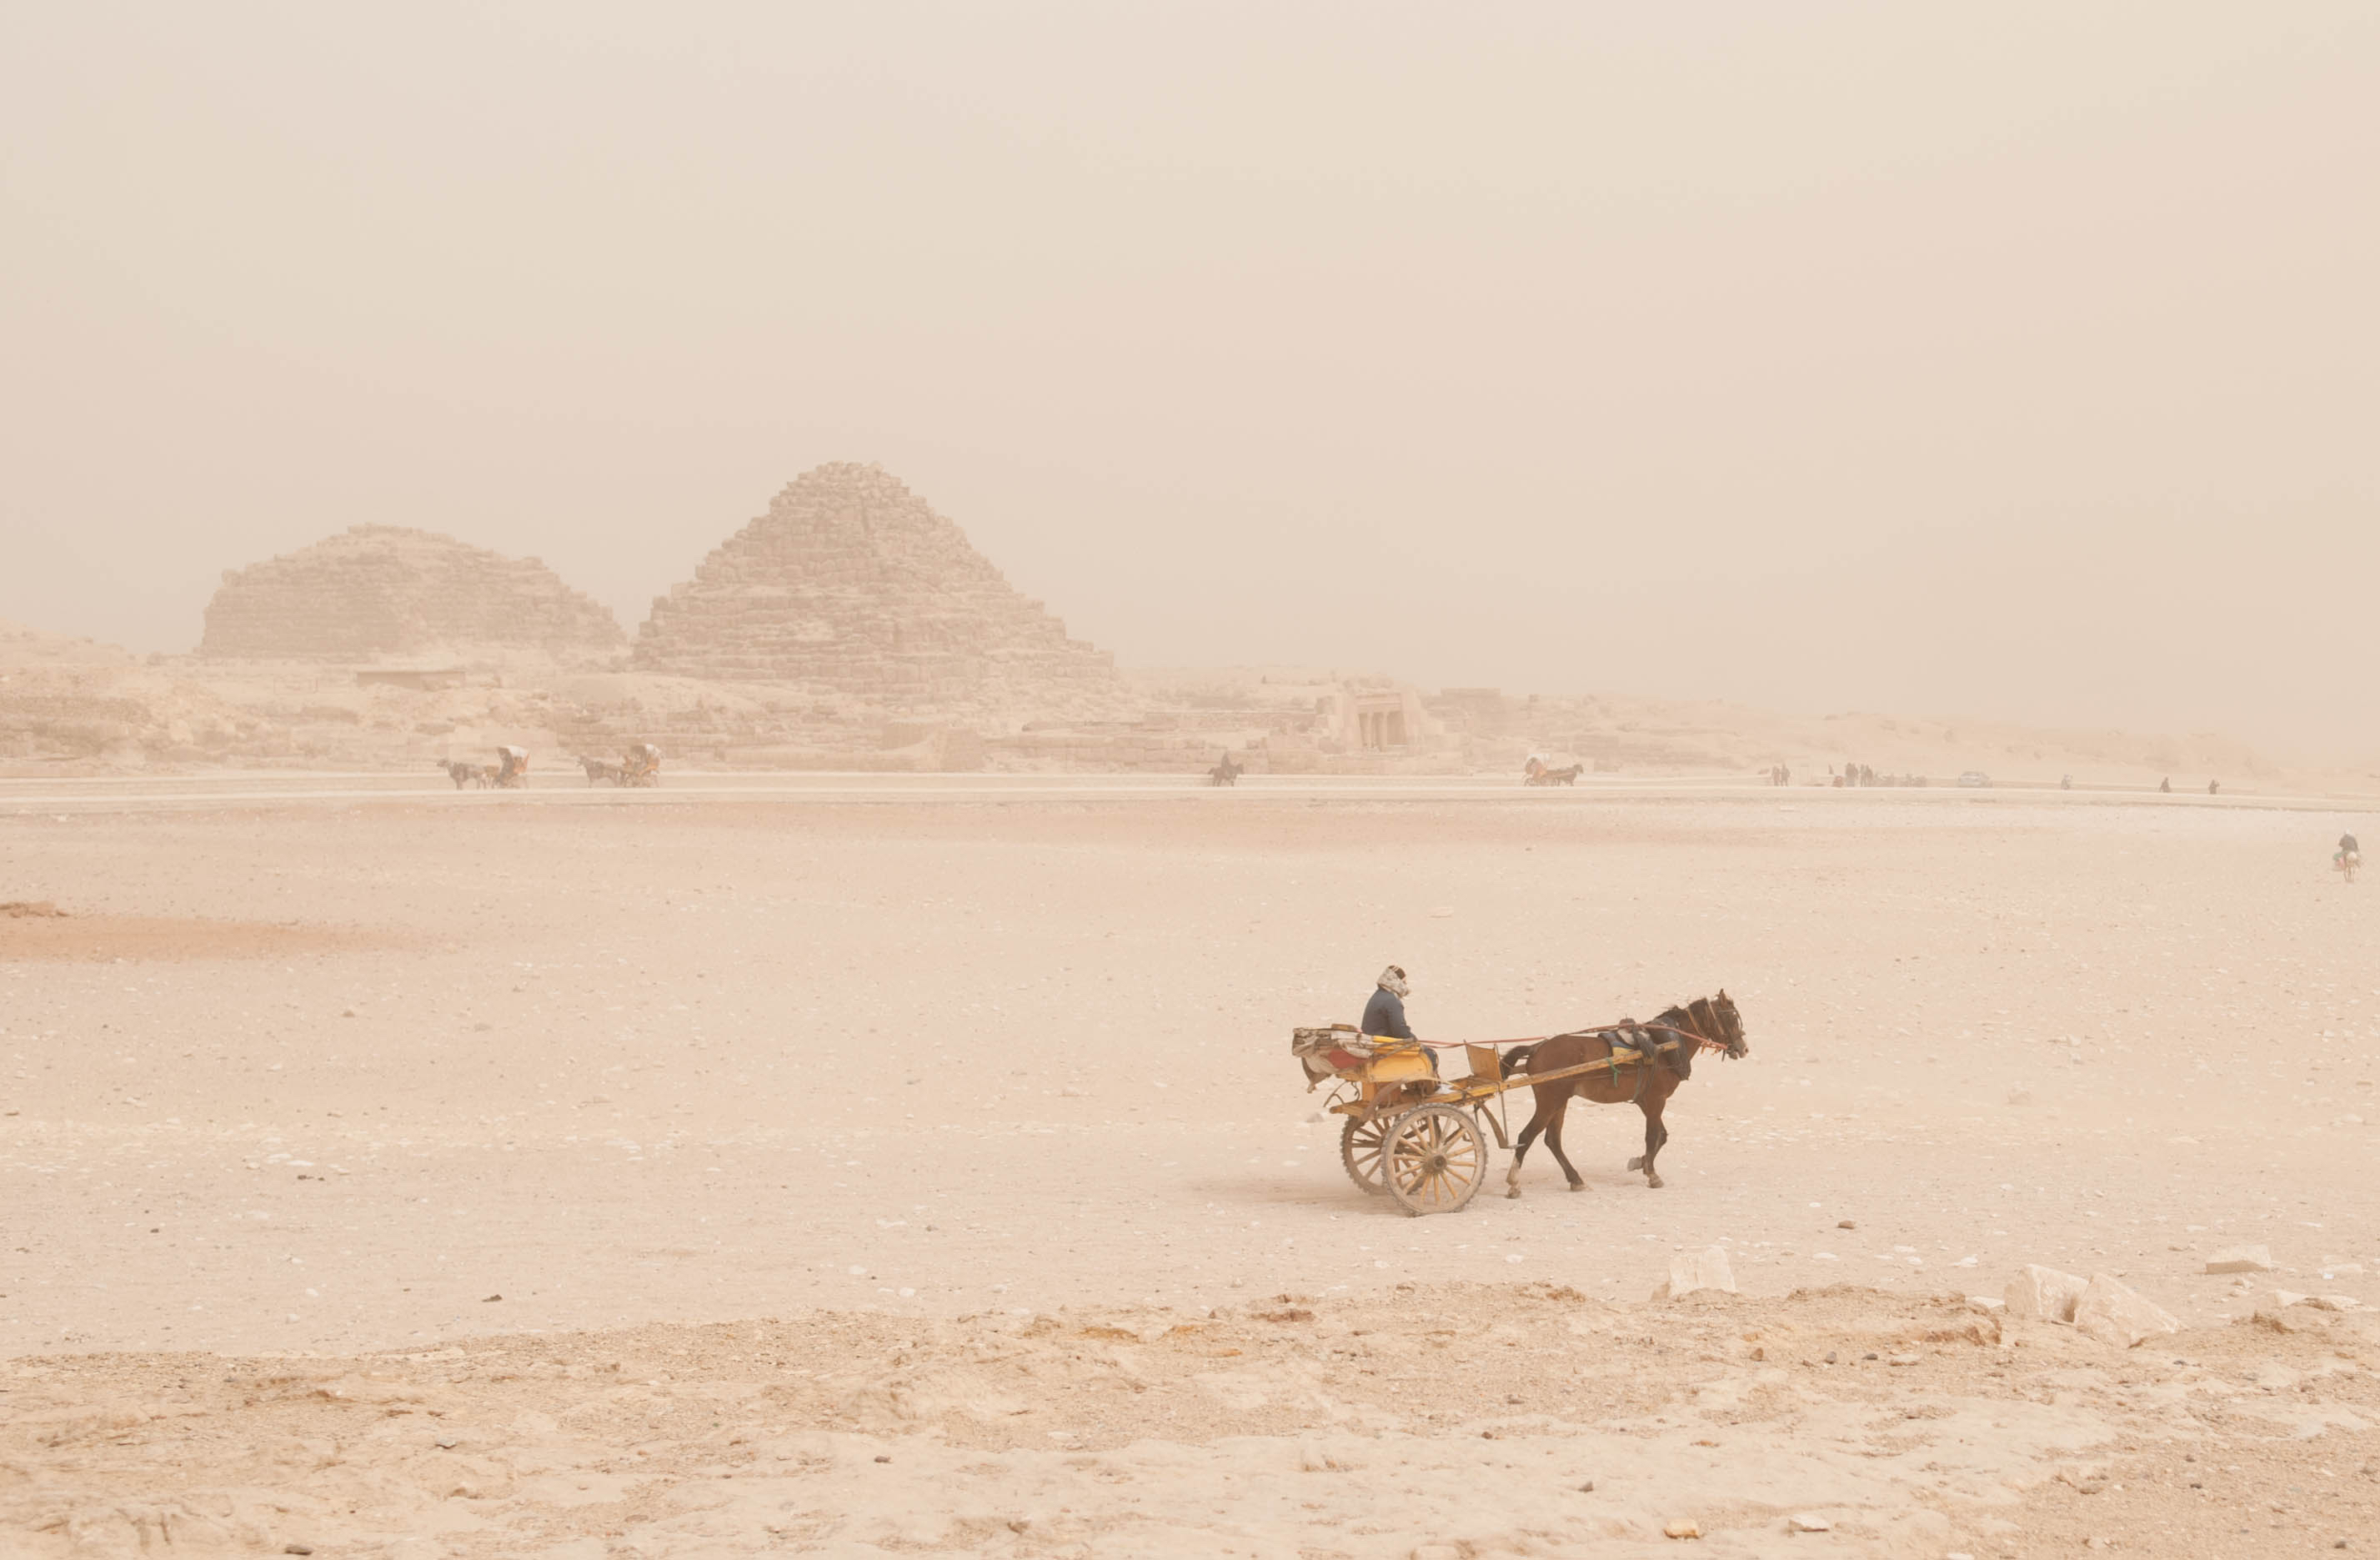
landscape, sand, rock, desert, monument, camel, pyramid, horse, plain, donkey, plateau, carriage, sahara, wadi, steppe, landform, erg, natural environment, aeolian landform, camel like mammal, arabian camel